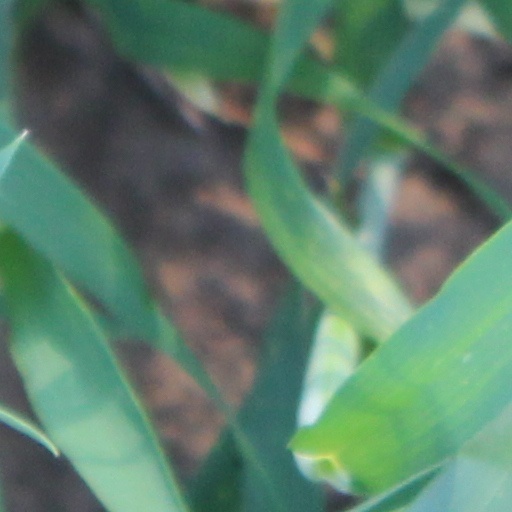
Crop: wheat